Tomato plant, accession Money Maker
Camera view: vertical (180 deg); turntable rotation: 30 degrees
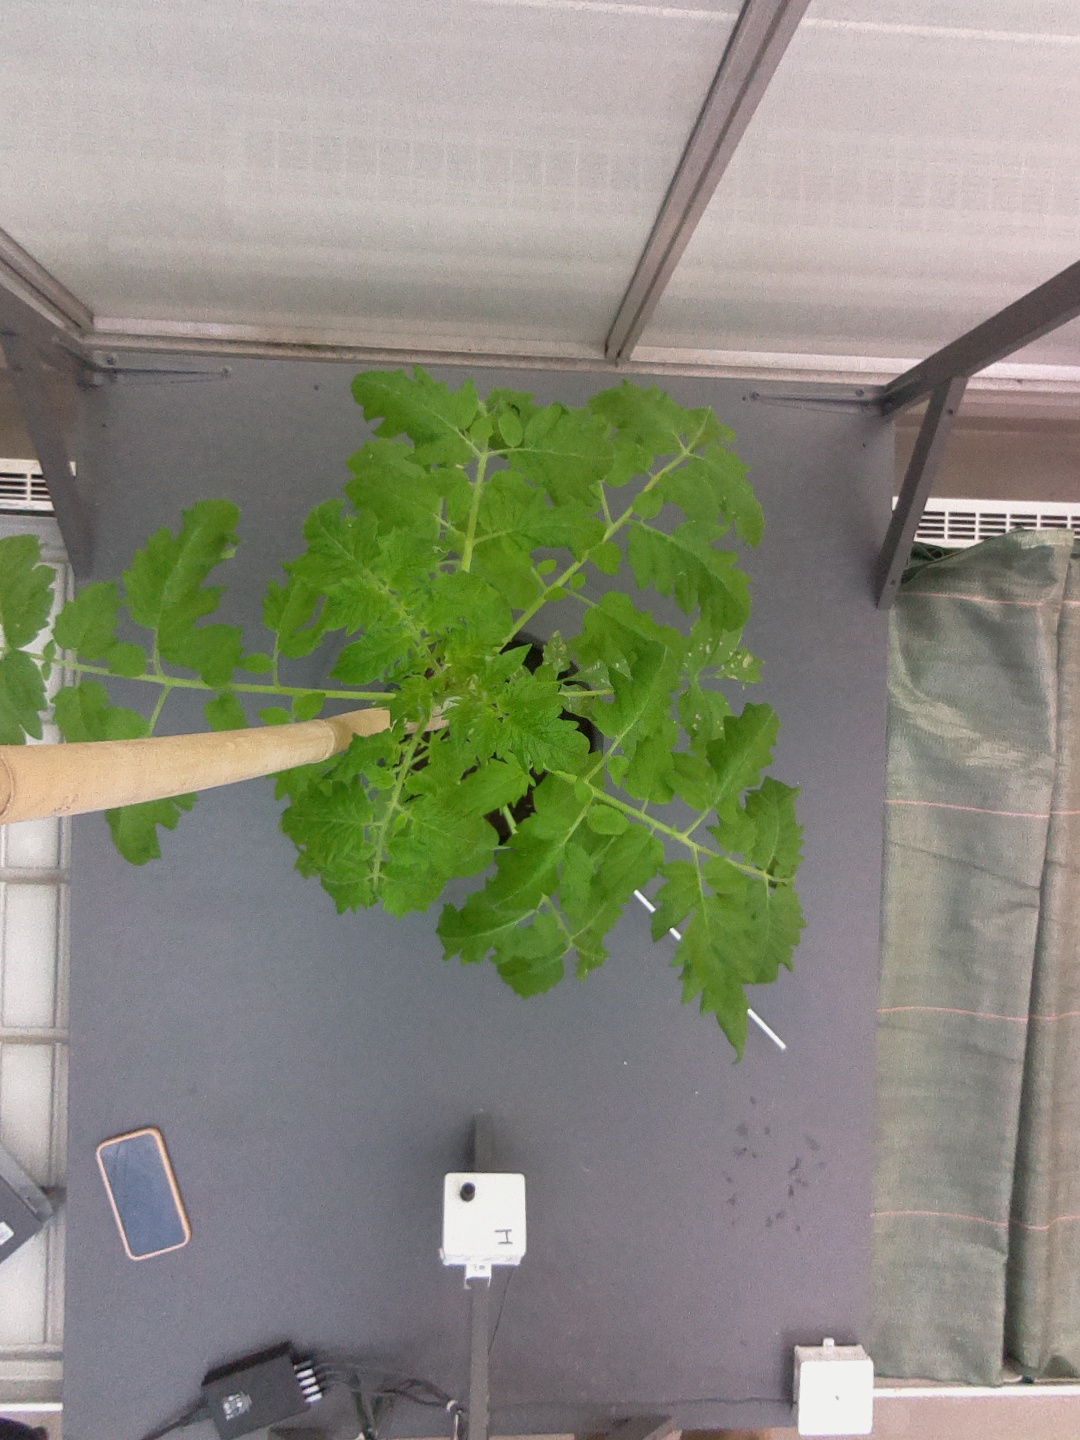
BBCH growth stage 52: 2 inflorescences visible